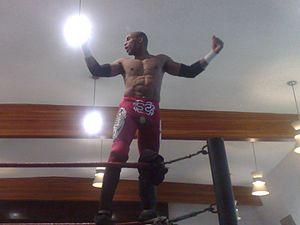
Schuyler Andrews né le 2 avril 1983 est un catcheur américain. Il travaille actuellement à la All Elite Wrestling, sous le nom de Scorpio Sky.